Boots and Pup

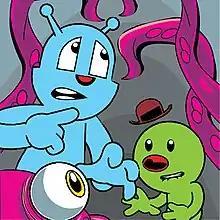
Boots (left) and Pup

Boots and Pup is a science-fiction webcomic by John Yuskaitis Jr.. Launched in February 2005, "Boots and Pup" is about an alien duo traveling through space.